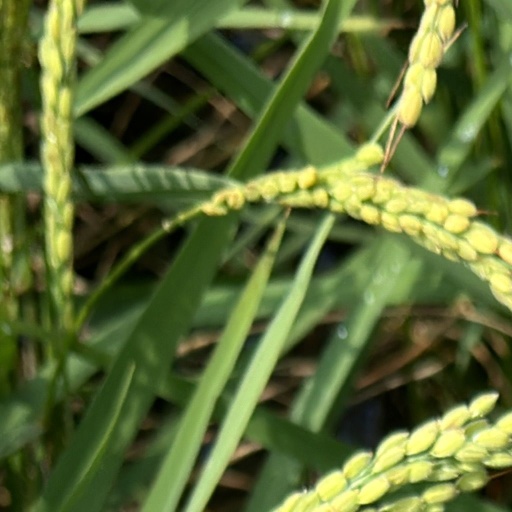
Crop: rice